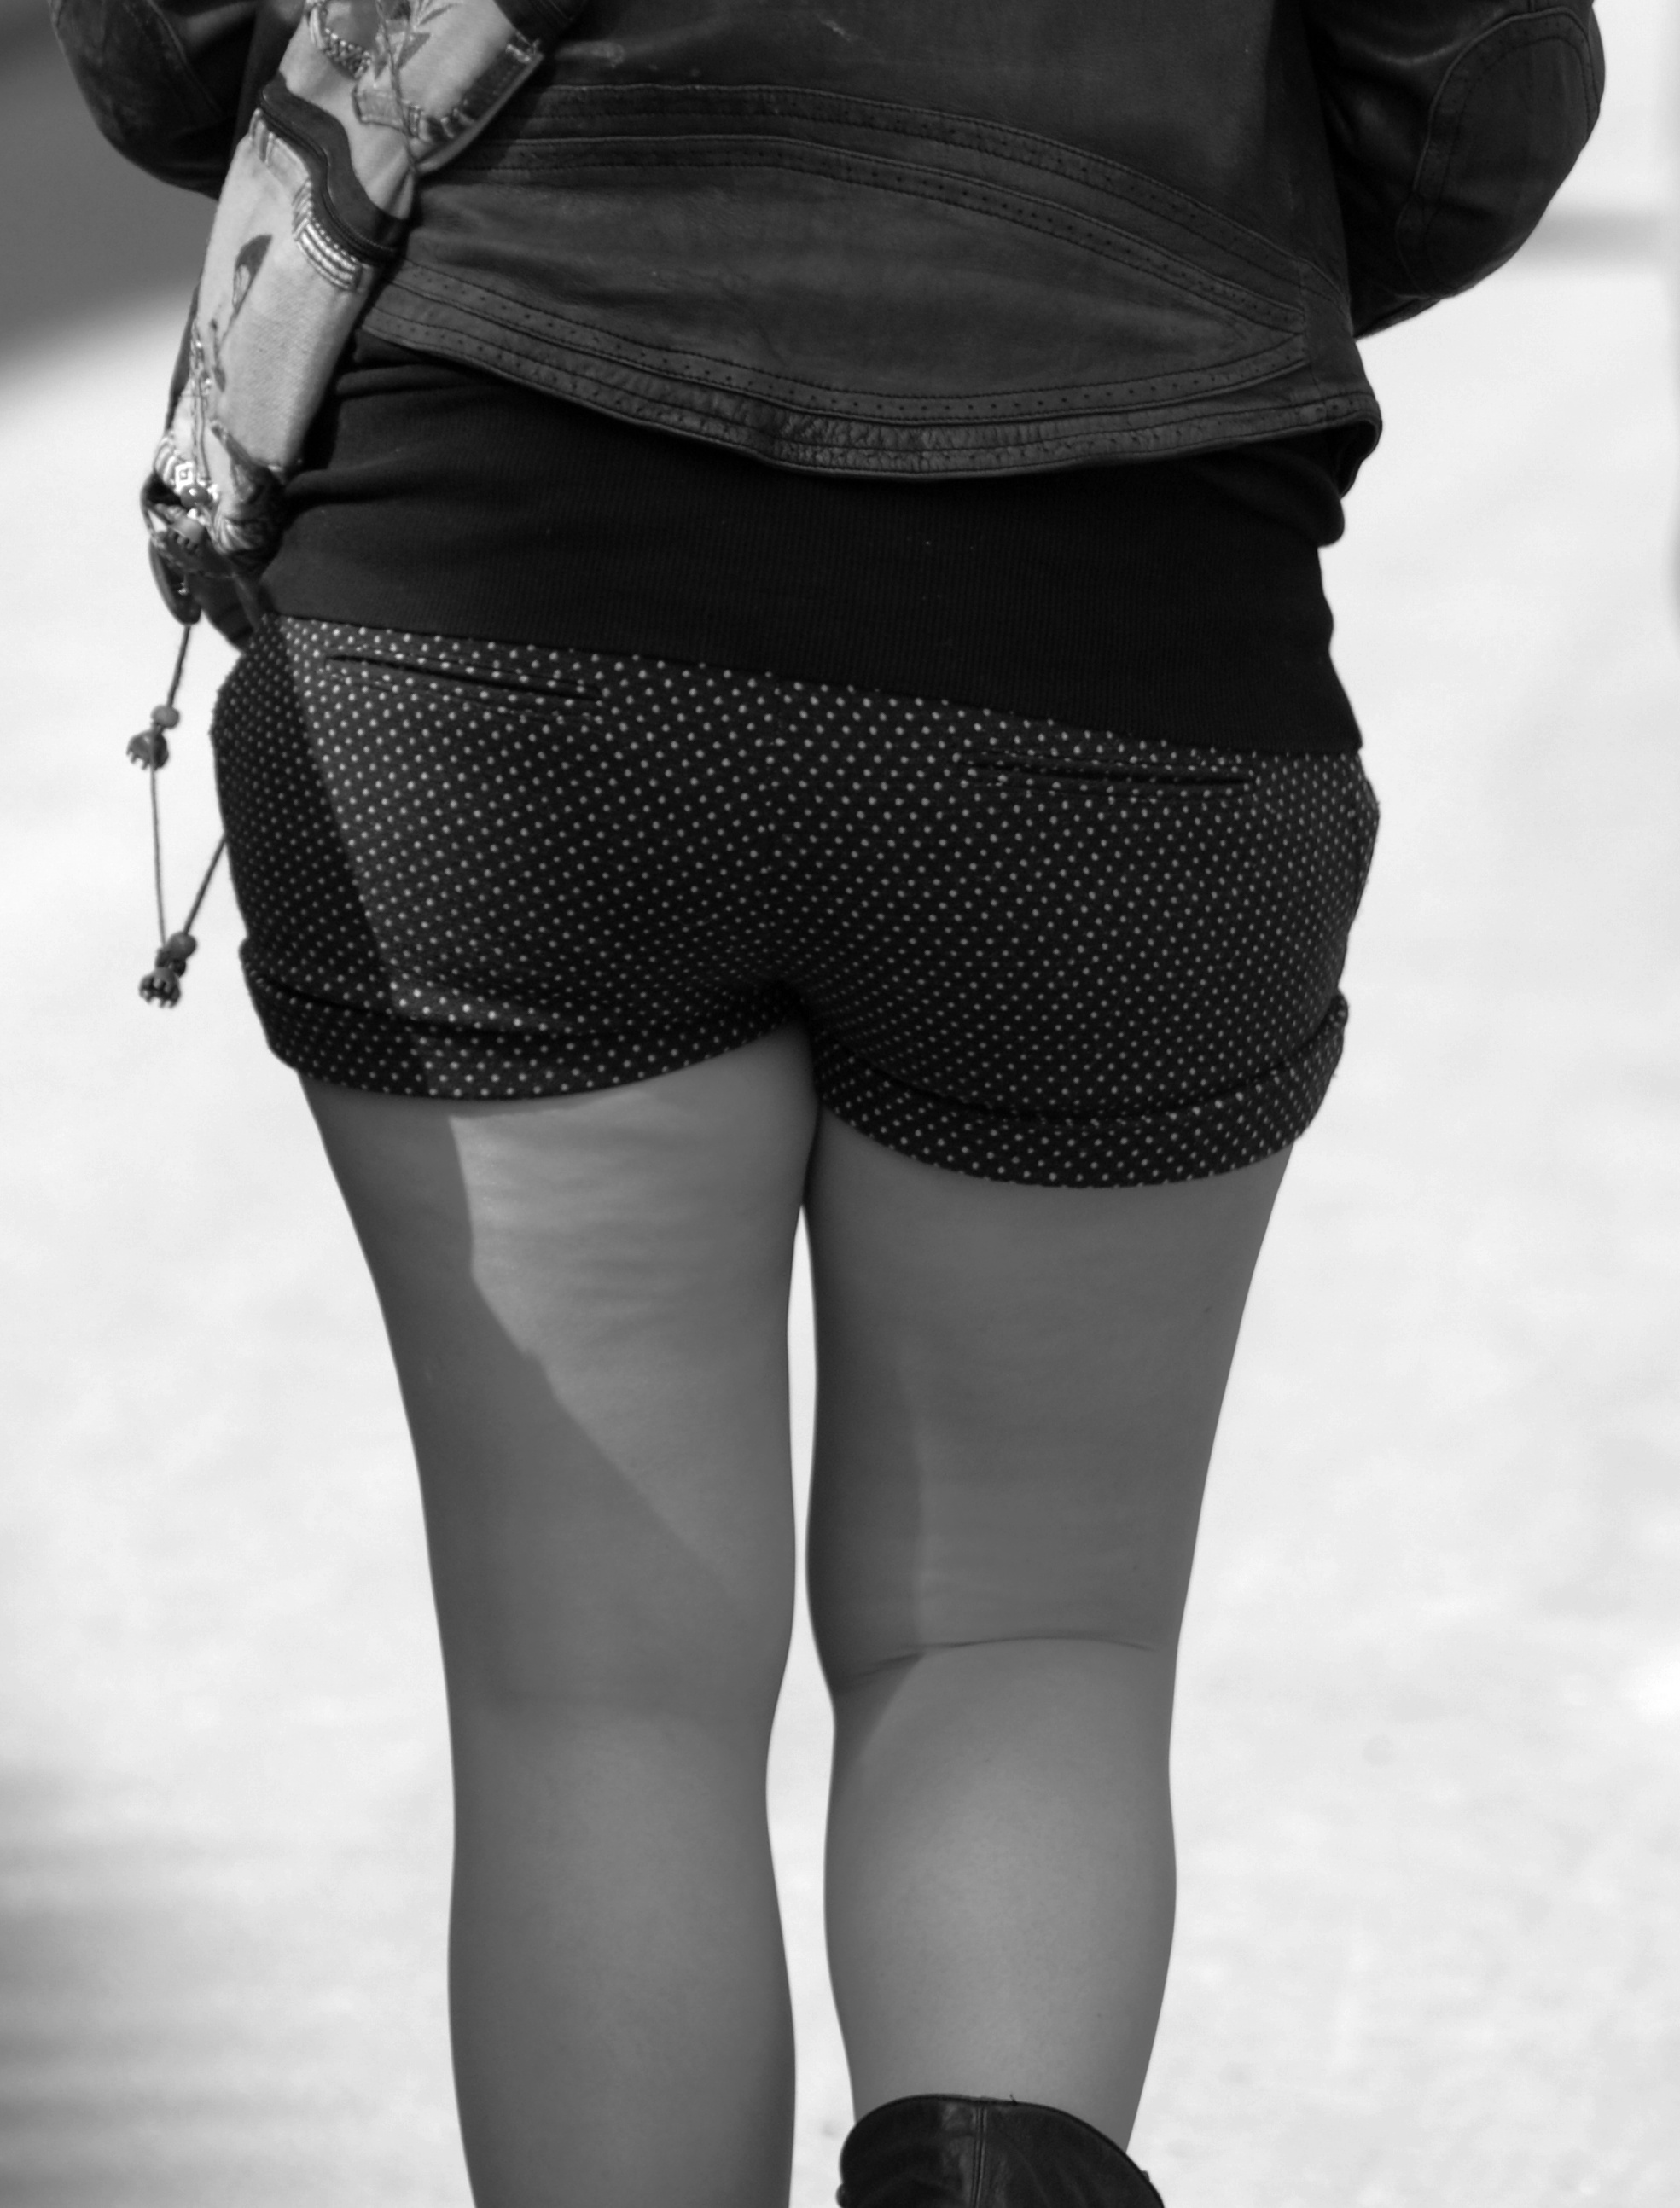
black and white, people, girl, woman, white, street, city, leg, pattern, fashion, nikon, clothing, black, monochrome, lady, human body, trousers, bw, blackandwhite, blackwhite, candid, girls, cool image, design, women, thigh, footwear, moscow, russia, d80, tights, moskau, nikond80, moscou, abdomen, photo shoot, monochrome photography